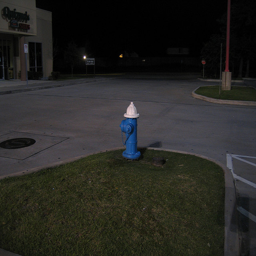
A fire hydrant in a grassy curb in a parking lot.
A blue and white fire hydrant stands by the street.
The blue and white fire hydrant is on the corner.
A blue and white fire hydrant on a lawn.
A blue and white fire hydrant in grassy area next to street.